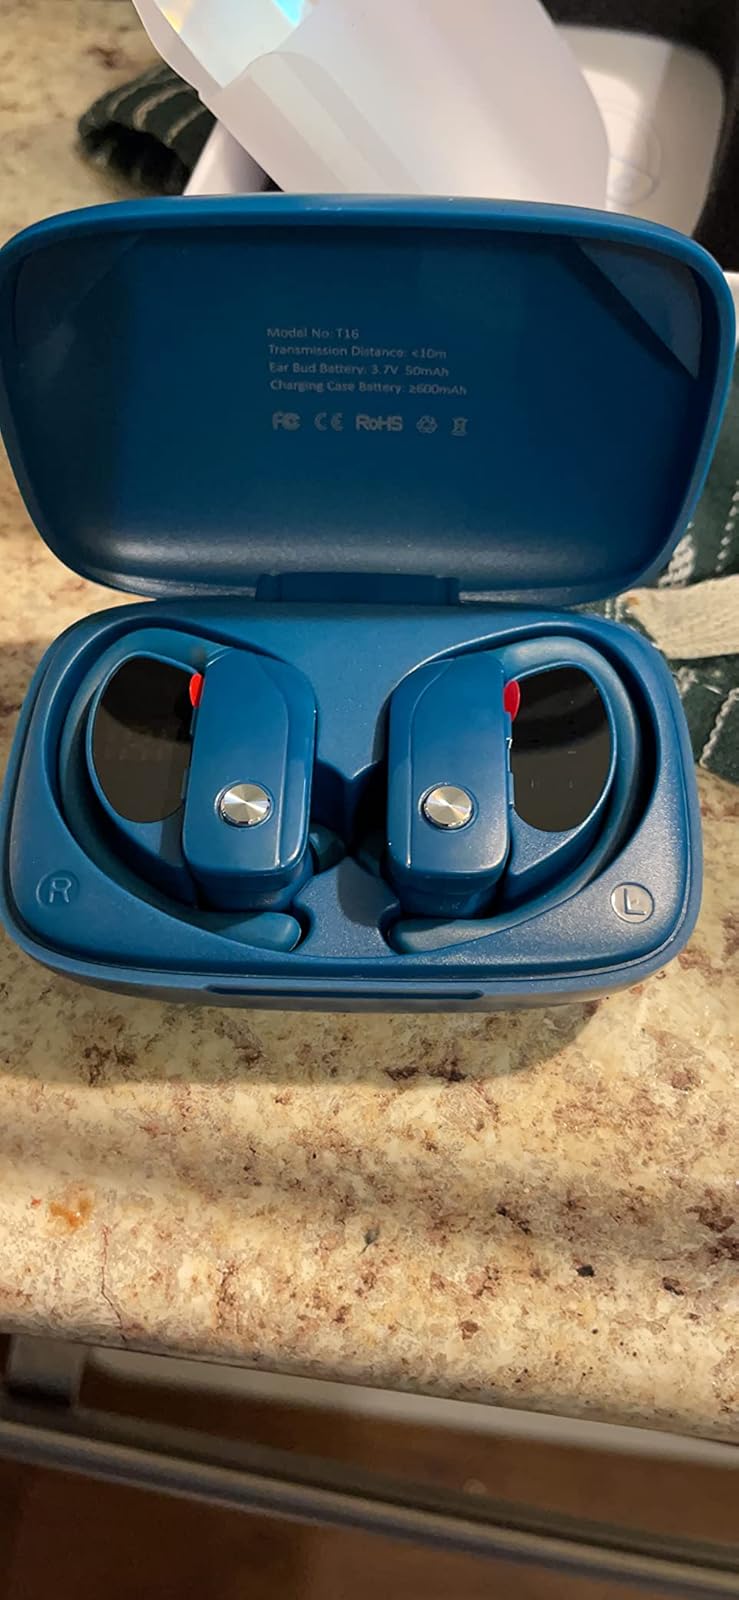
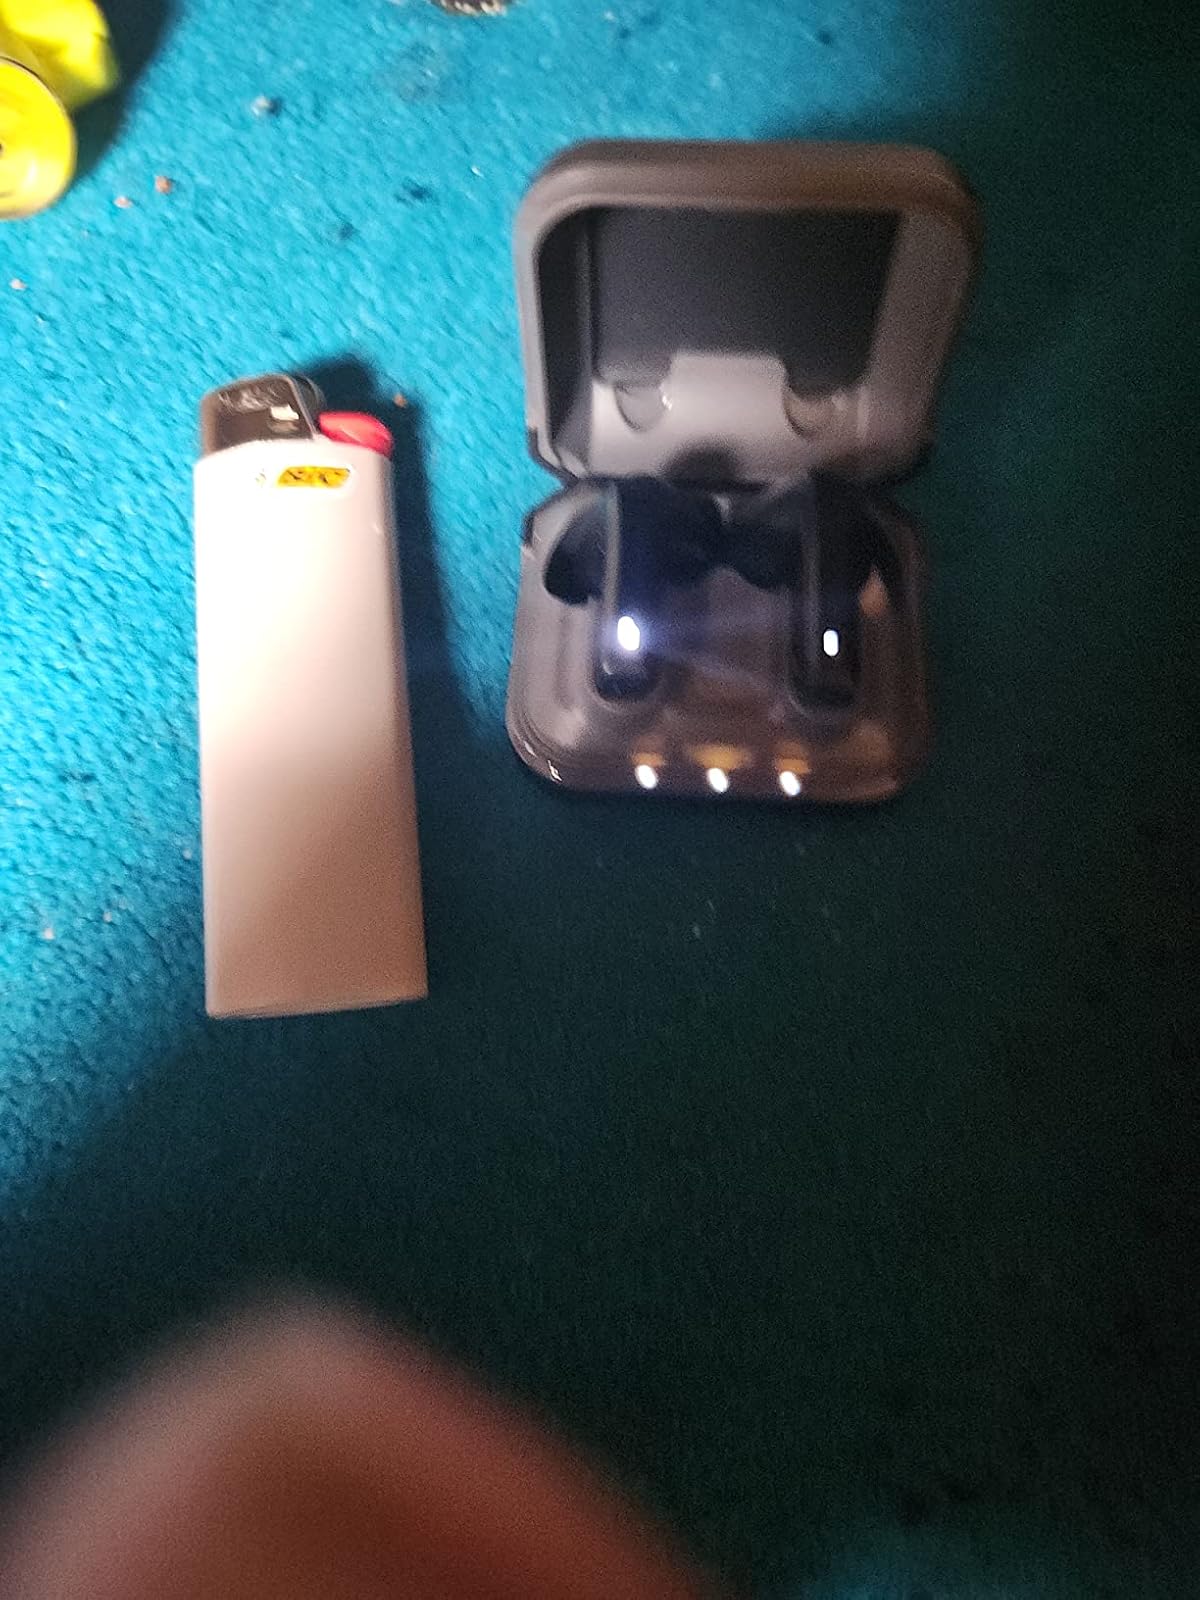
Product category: earbuds
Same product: no